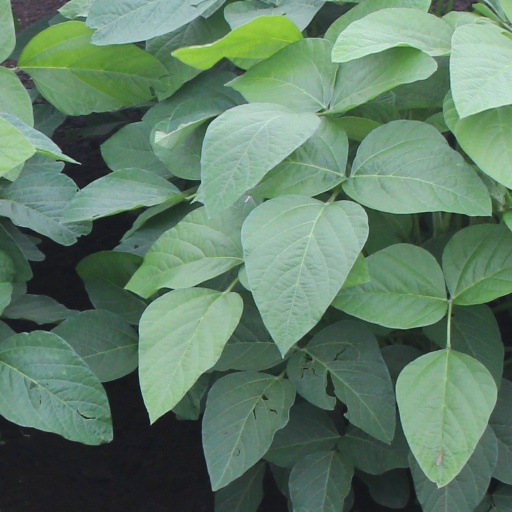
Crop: soybean